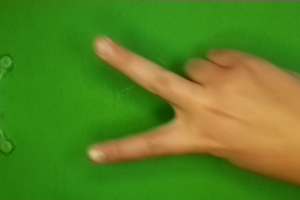
Label: scissors